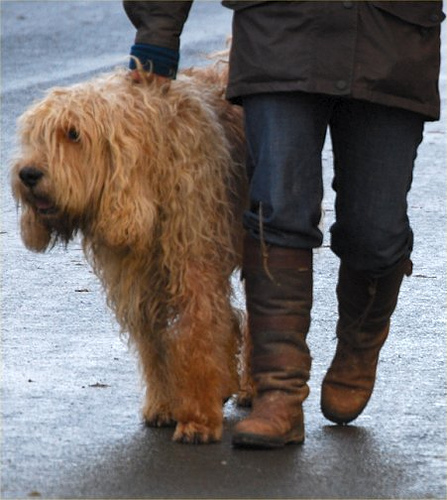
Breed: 217-n000014-otterhound